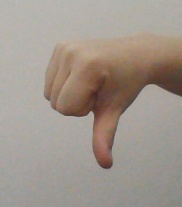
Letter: waw